Carolingian libraries

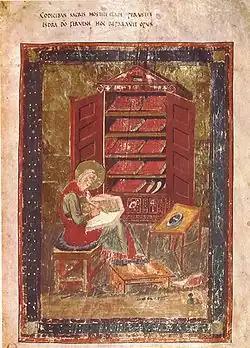
Miniature on fol. 5 of the Amiatine Codex, depicting Ezra as a monk scribe. The caption at the top reads, ""When the sacred books were lost in the fire of war, Ezra made amends""

Manuscript storage conditions during the early Middle Ages were often suboptimal. Libraries, as we know them today (with catalogues, reading rooms and microclimate book repositories), did not exist. Instead, small book collections, consisting of only a few copies, were kept in armoires or stone niches in the church or chapter house. Carolingian book miniatures provide insight into the use of chests for storing books. The armory was typically a rectangular wooden box with a lockable lid (keyholes are clearly visible in the drawings). The codices were stored horizontally in a chest, with the spines facing upwards, allowing for the storage of five or six books simultaneously without damage. This is attested by Rabanus Moor (De universum XXII, 8). The miniatures in the Reims' Gospel depict a round box for the scrolls, similar in appearance to a modern hatbox. Various types of manuscript receptacles can be seen in miniatures depicting evangelists at work. As a rule, the boxes of books stand at the scribe's feet or under his chair or lectern, as can be seen in the miniature from the sacramentary of Charles the Bald.